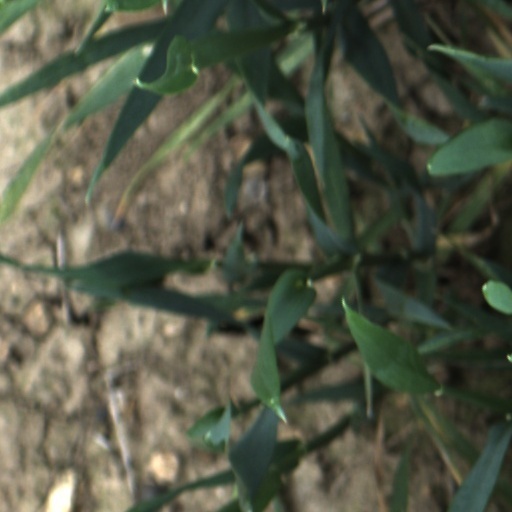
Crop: wheat